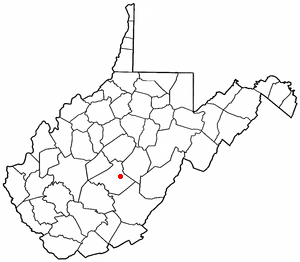
Craigsville est une census-designated place américaine située dans le comté de Nicholas en Virginie-Occidentale.